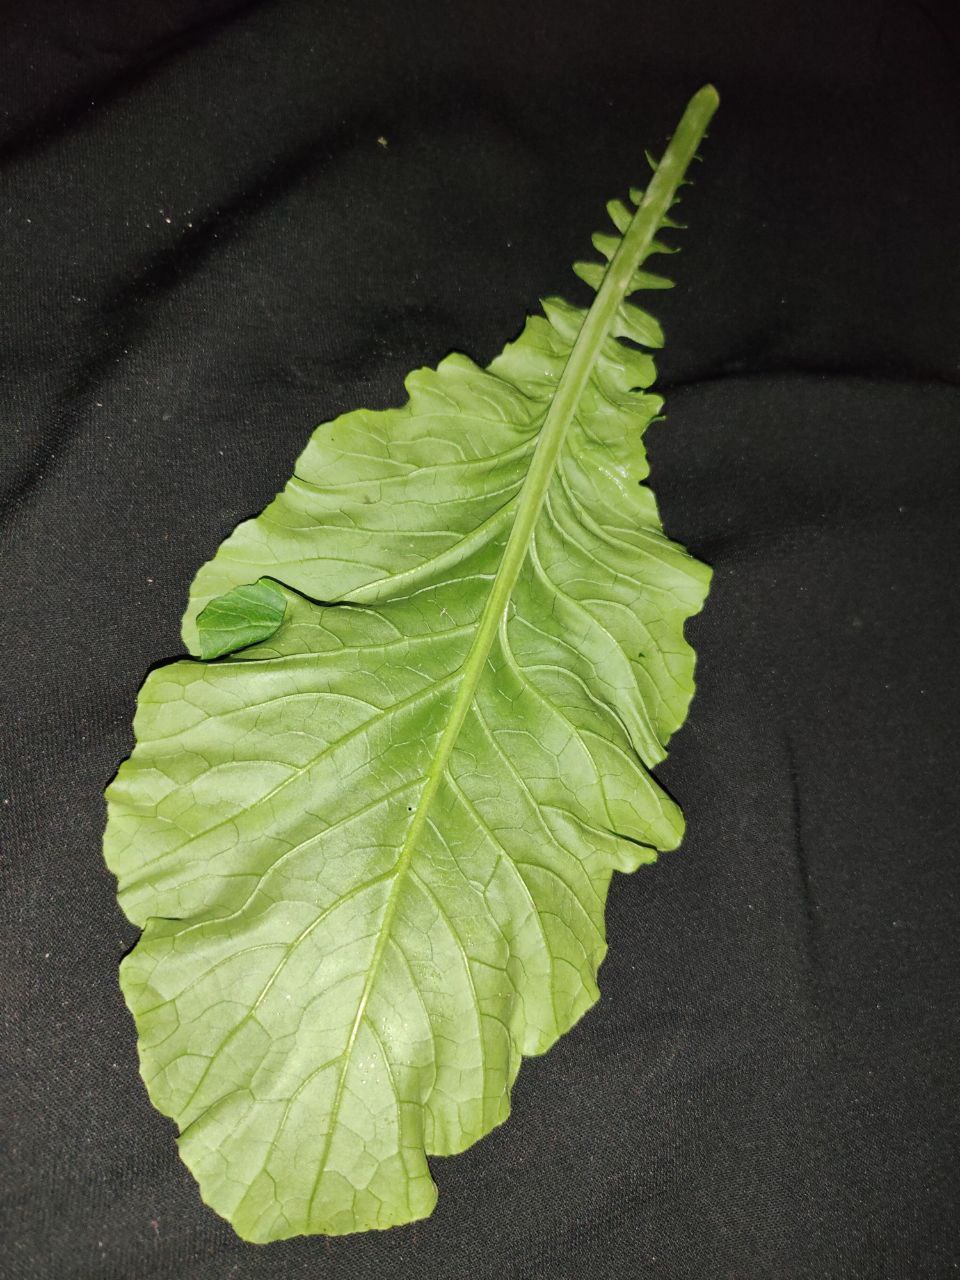
Label: Fresh leaf